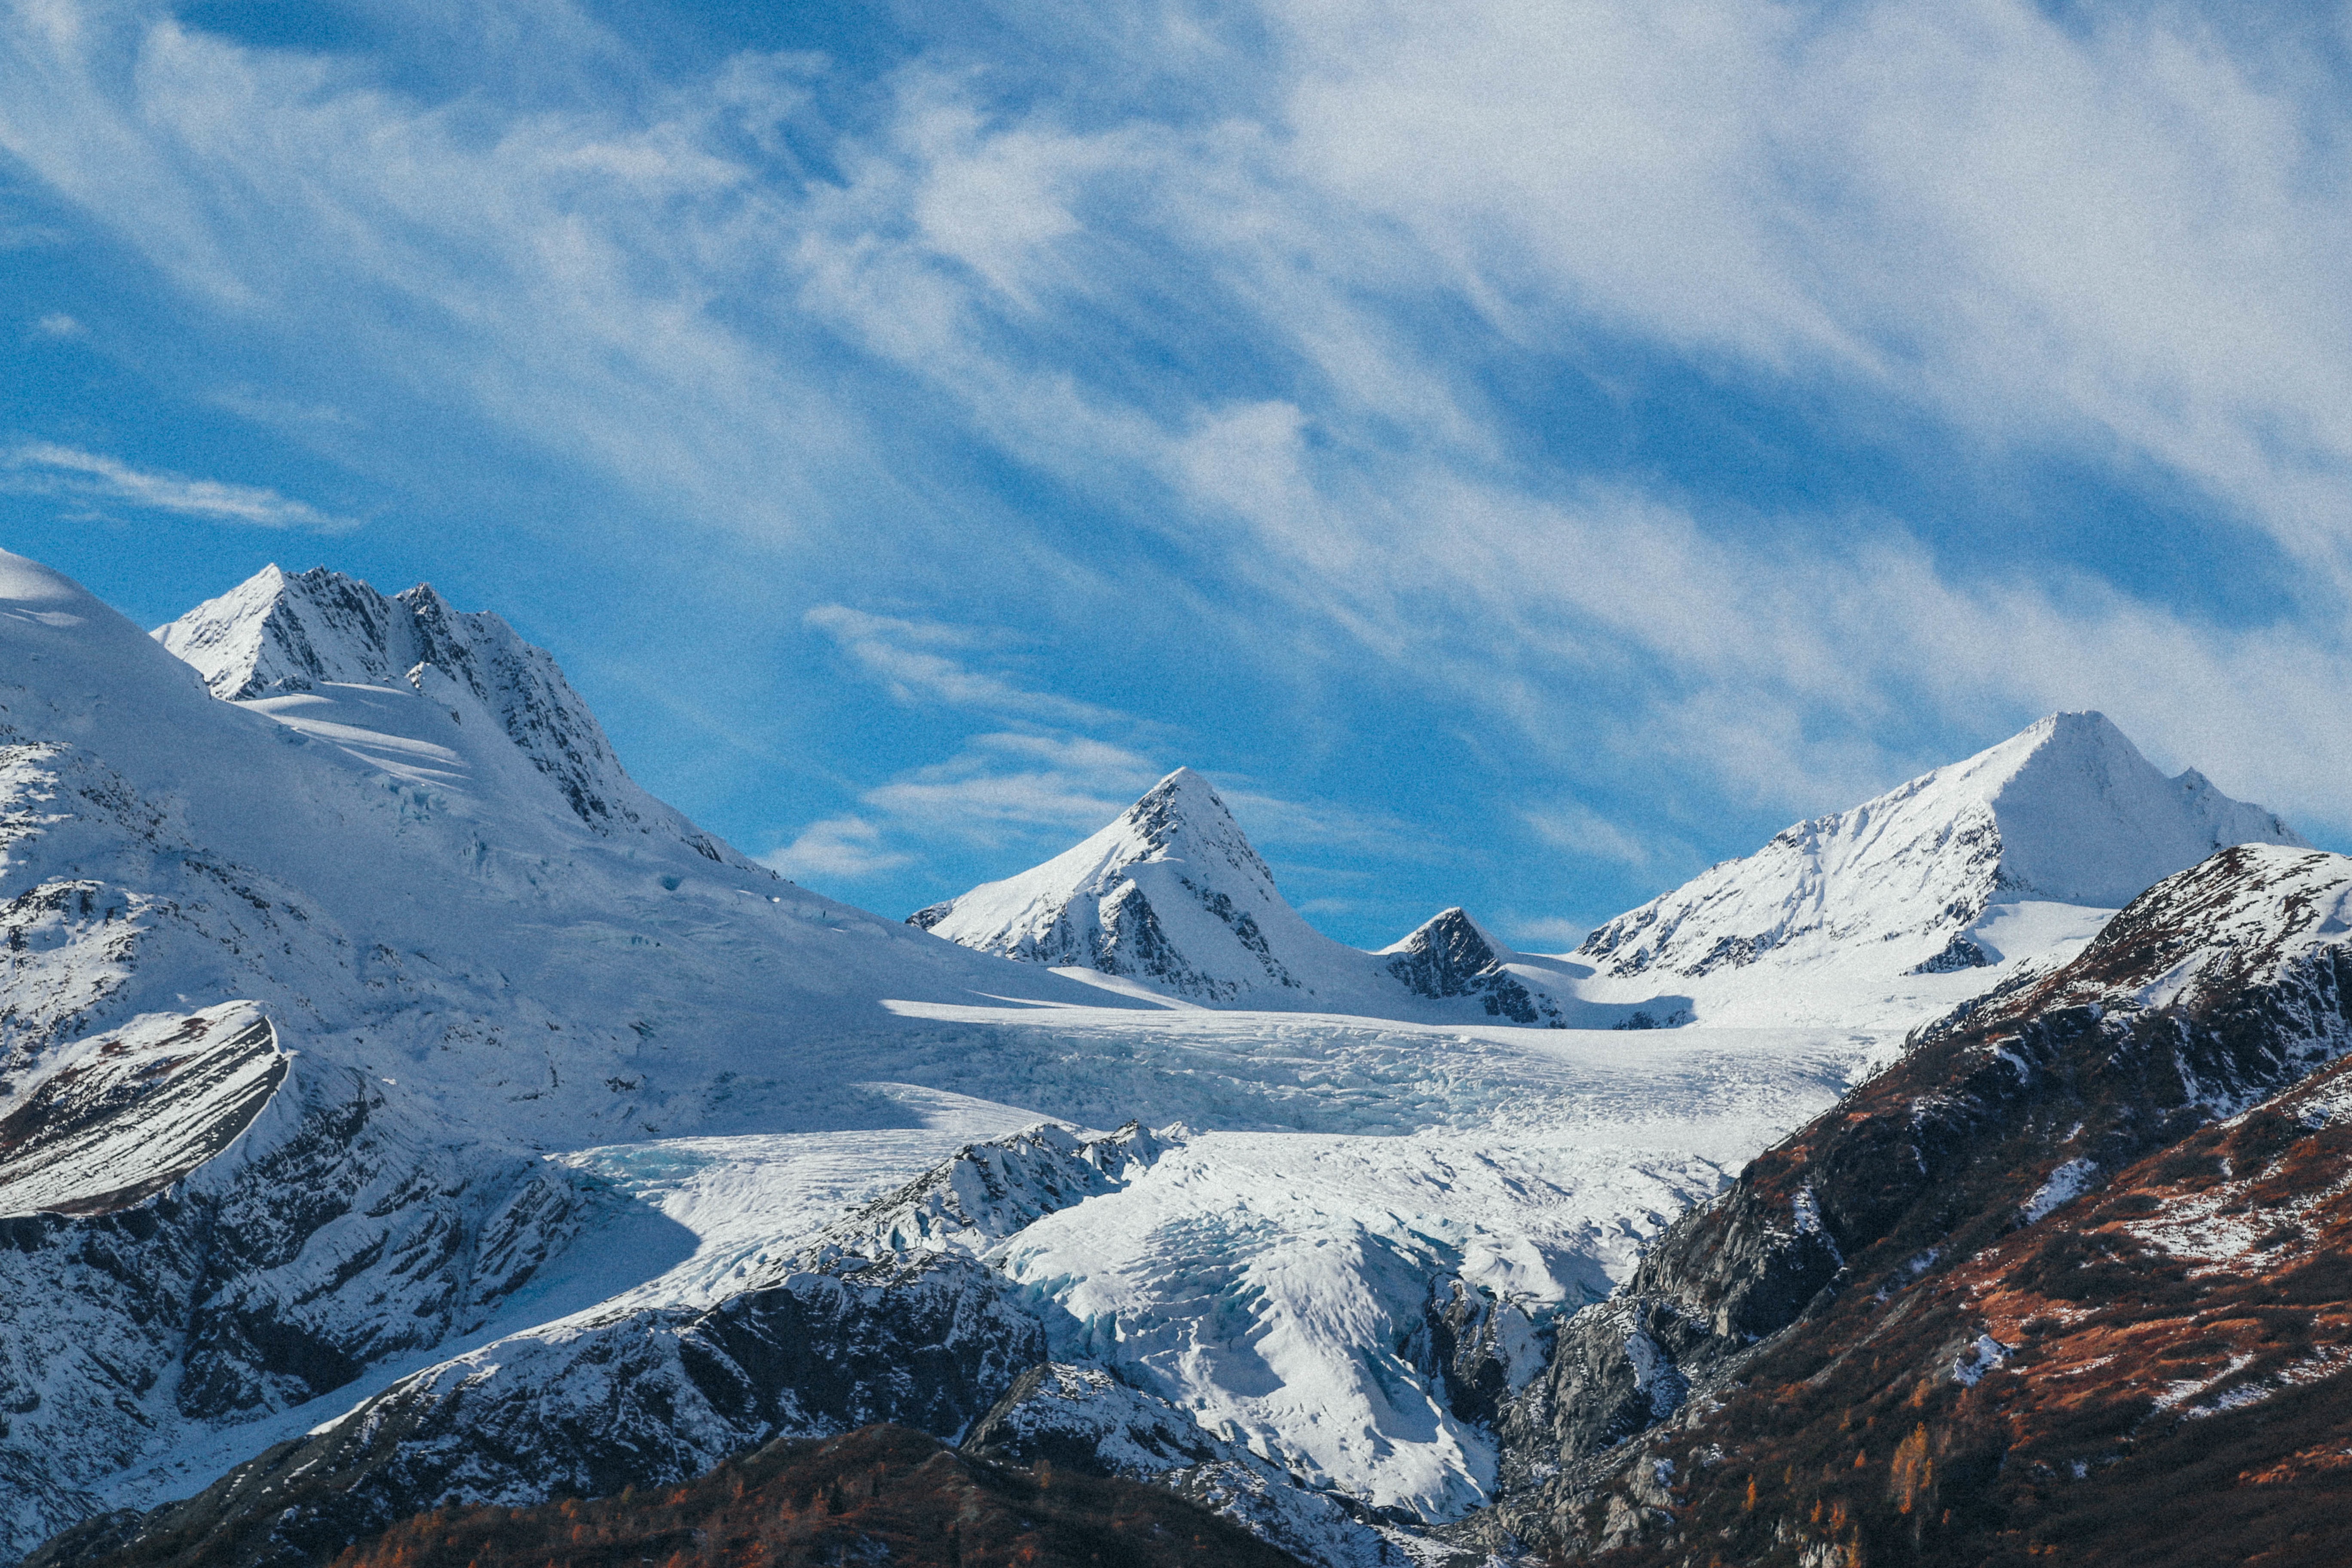
landscape, mountain, snow, winter, peak, mountain range, glacier, weather, snowy, season, ridge, summit, mountaineering, alps, plateau, fell, cirque, piste, landform, mountain pass, geographical feature, mountainous landforms, glacial landform, geological phenomenon